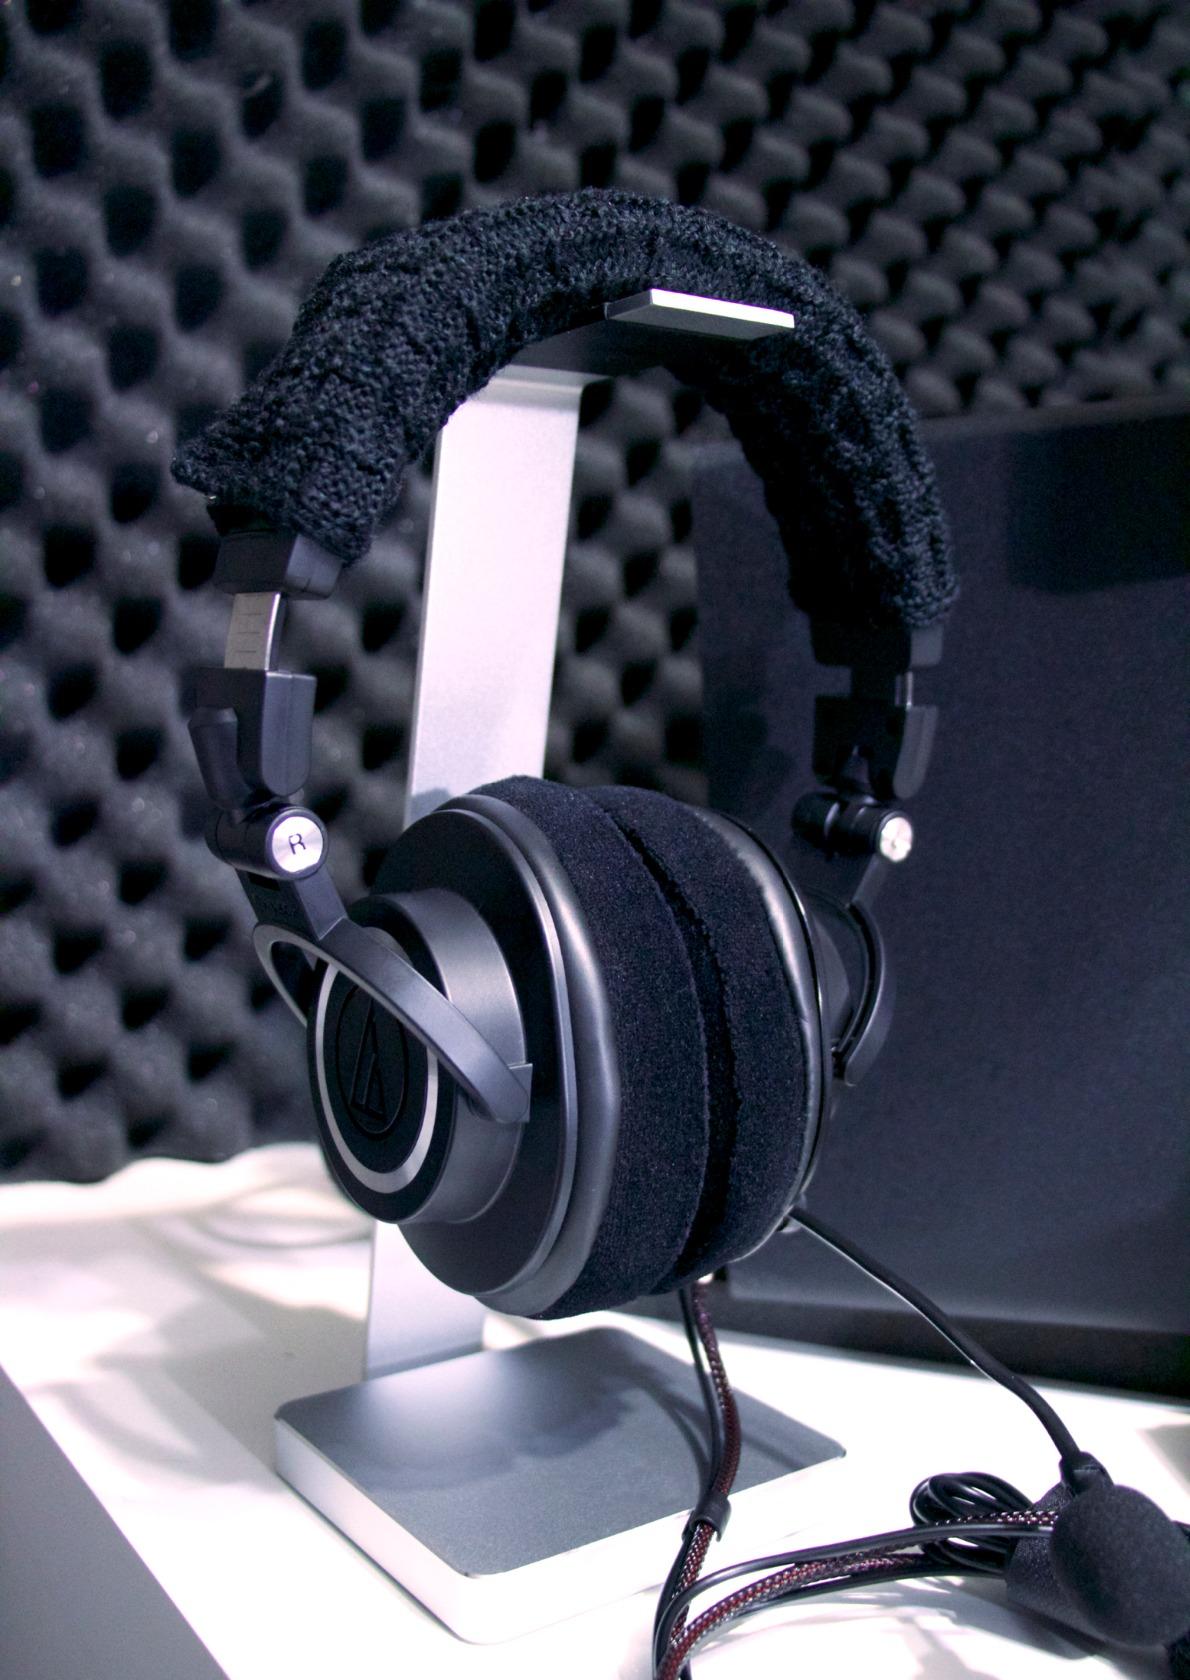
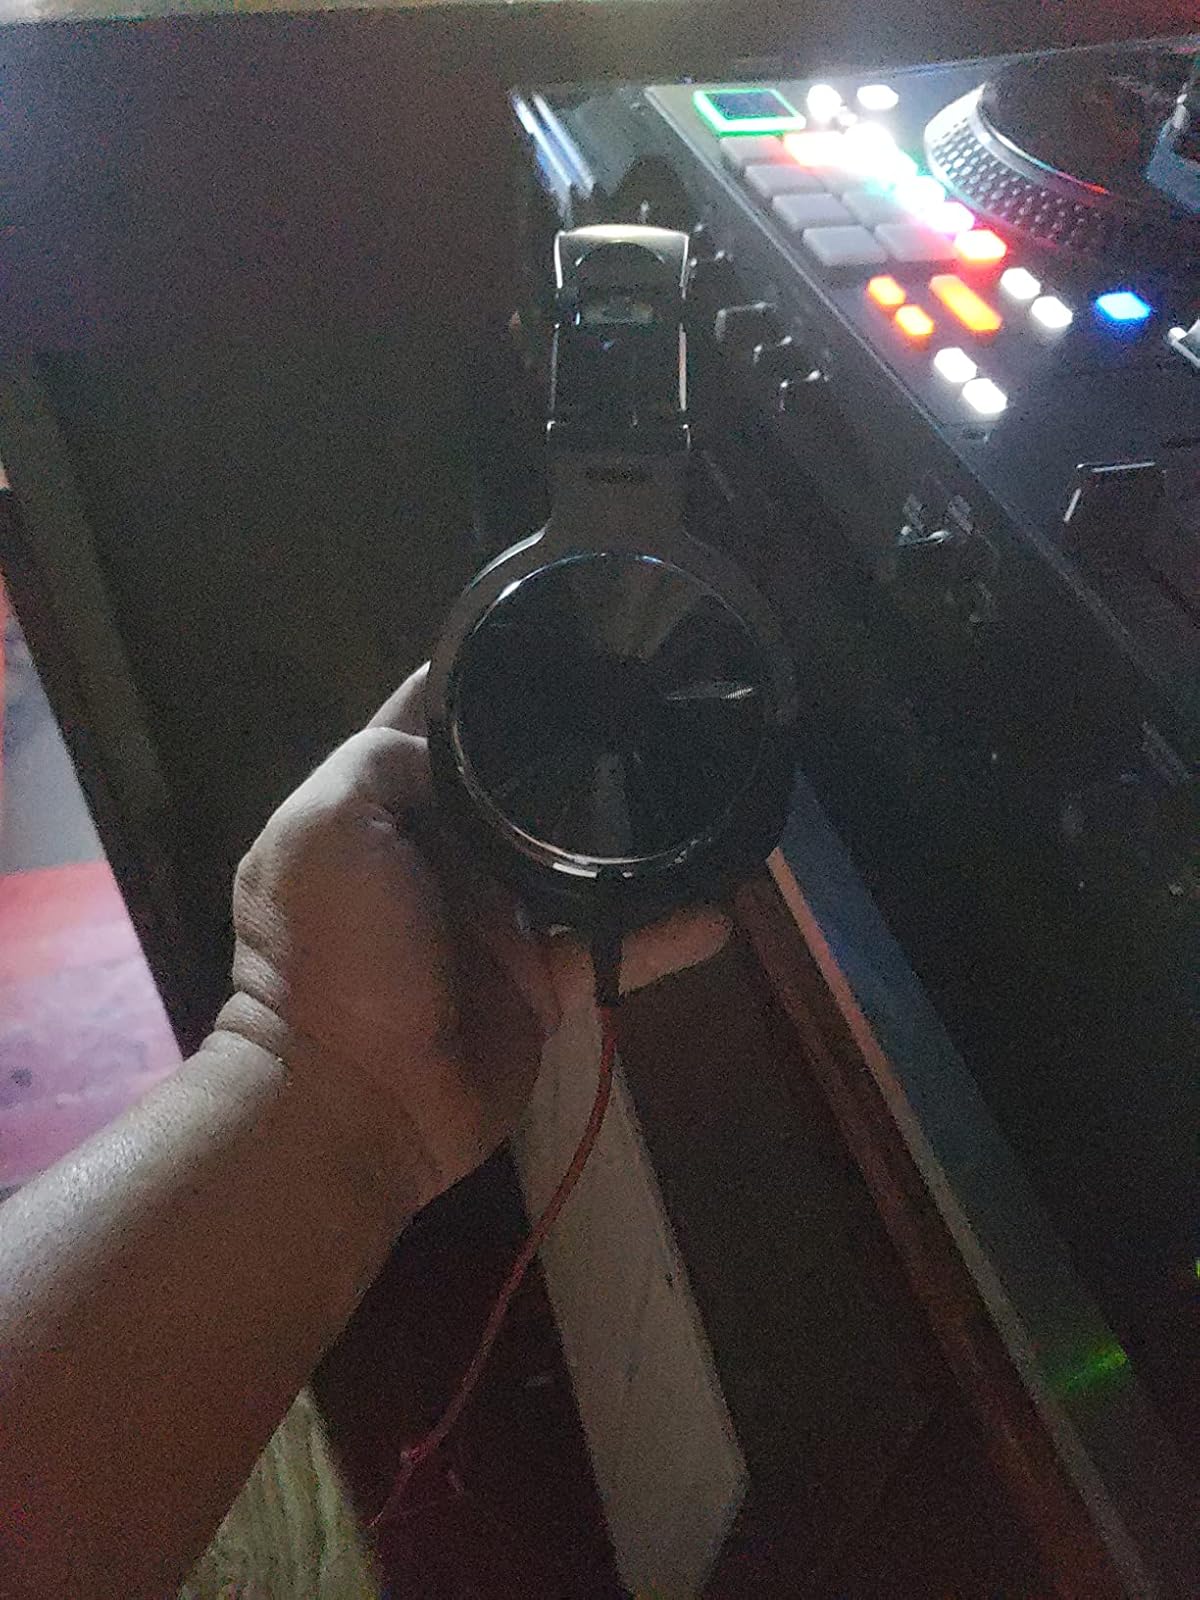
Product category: headphones
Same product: no